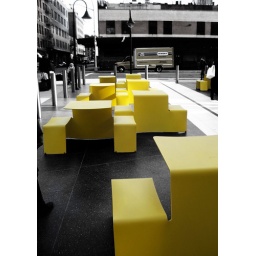
Bright yellow folded metal tables and benches outside the Standard Hotel lobby entrance (revolving door in this same yellow)